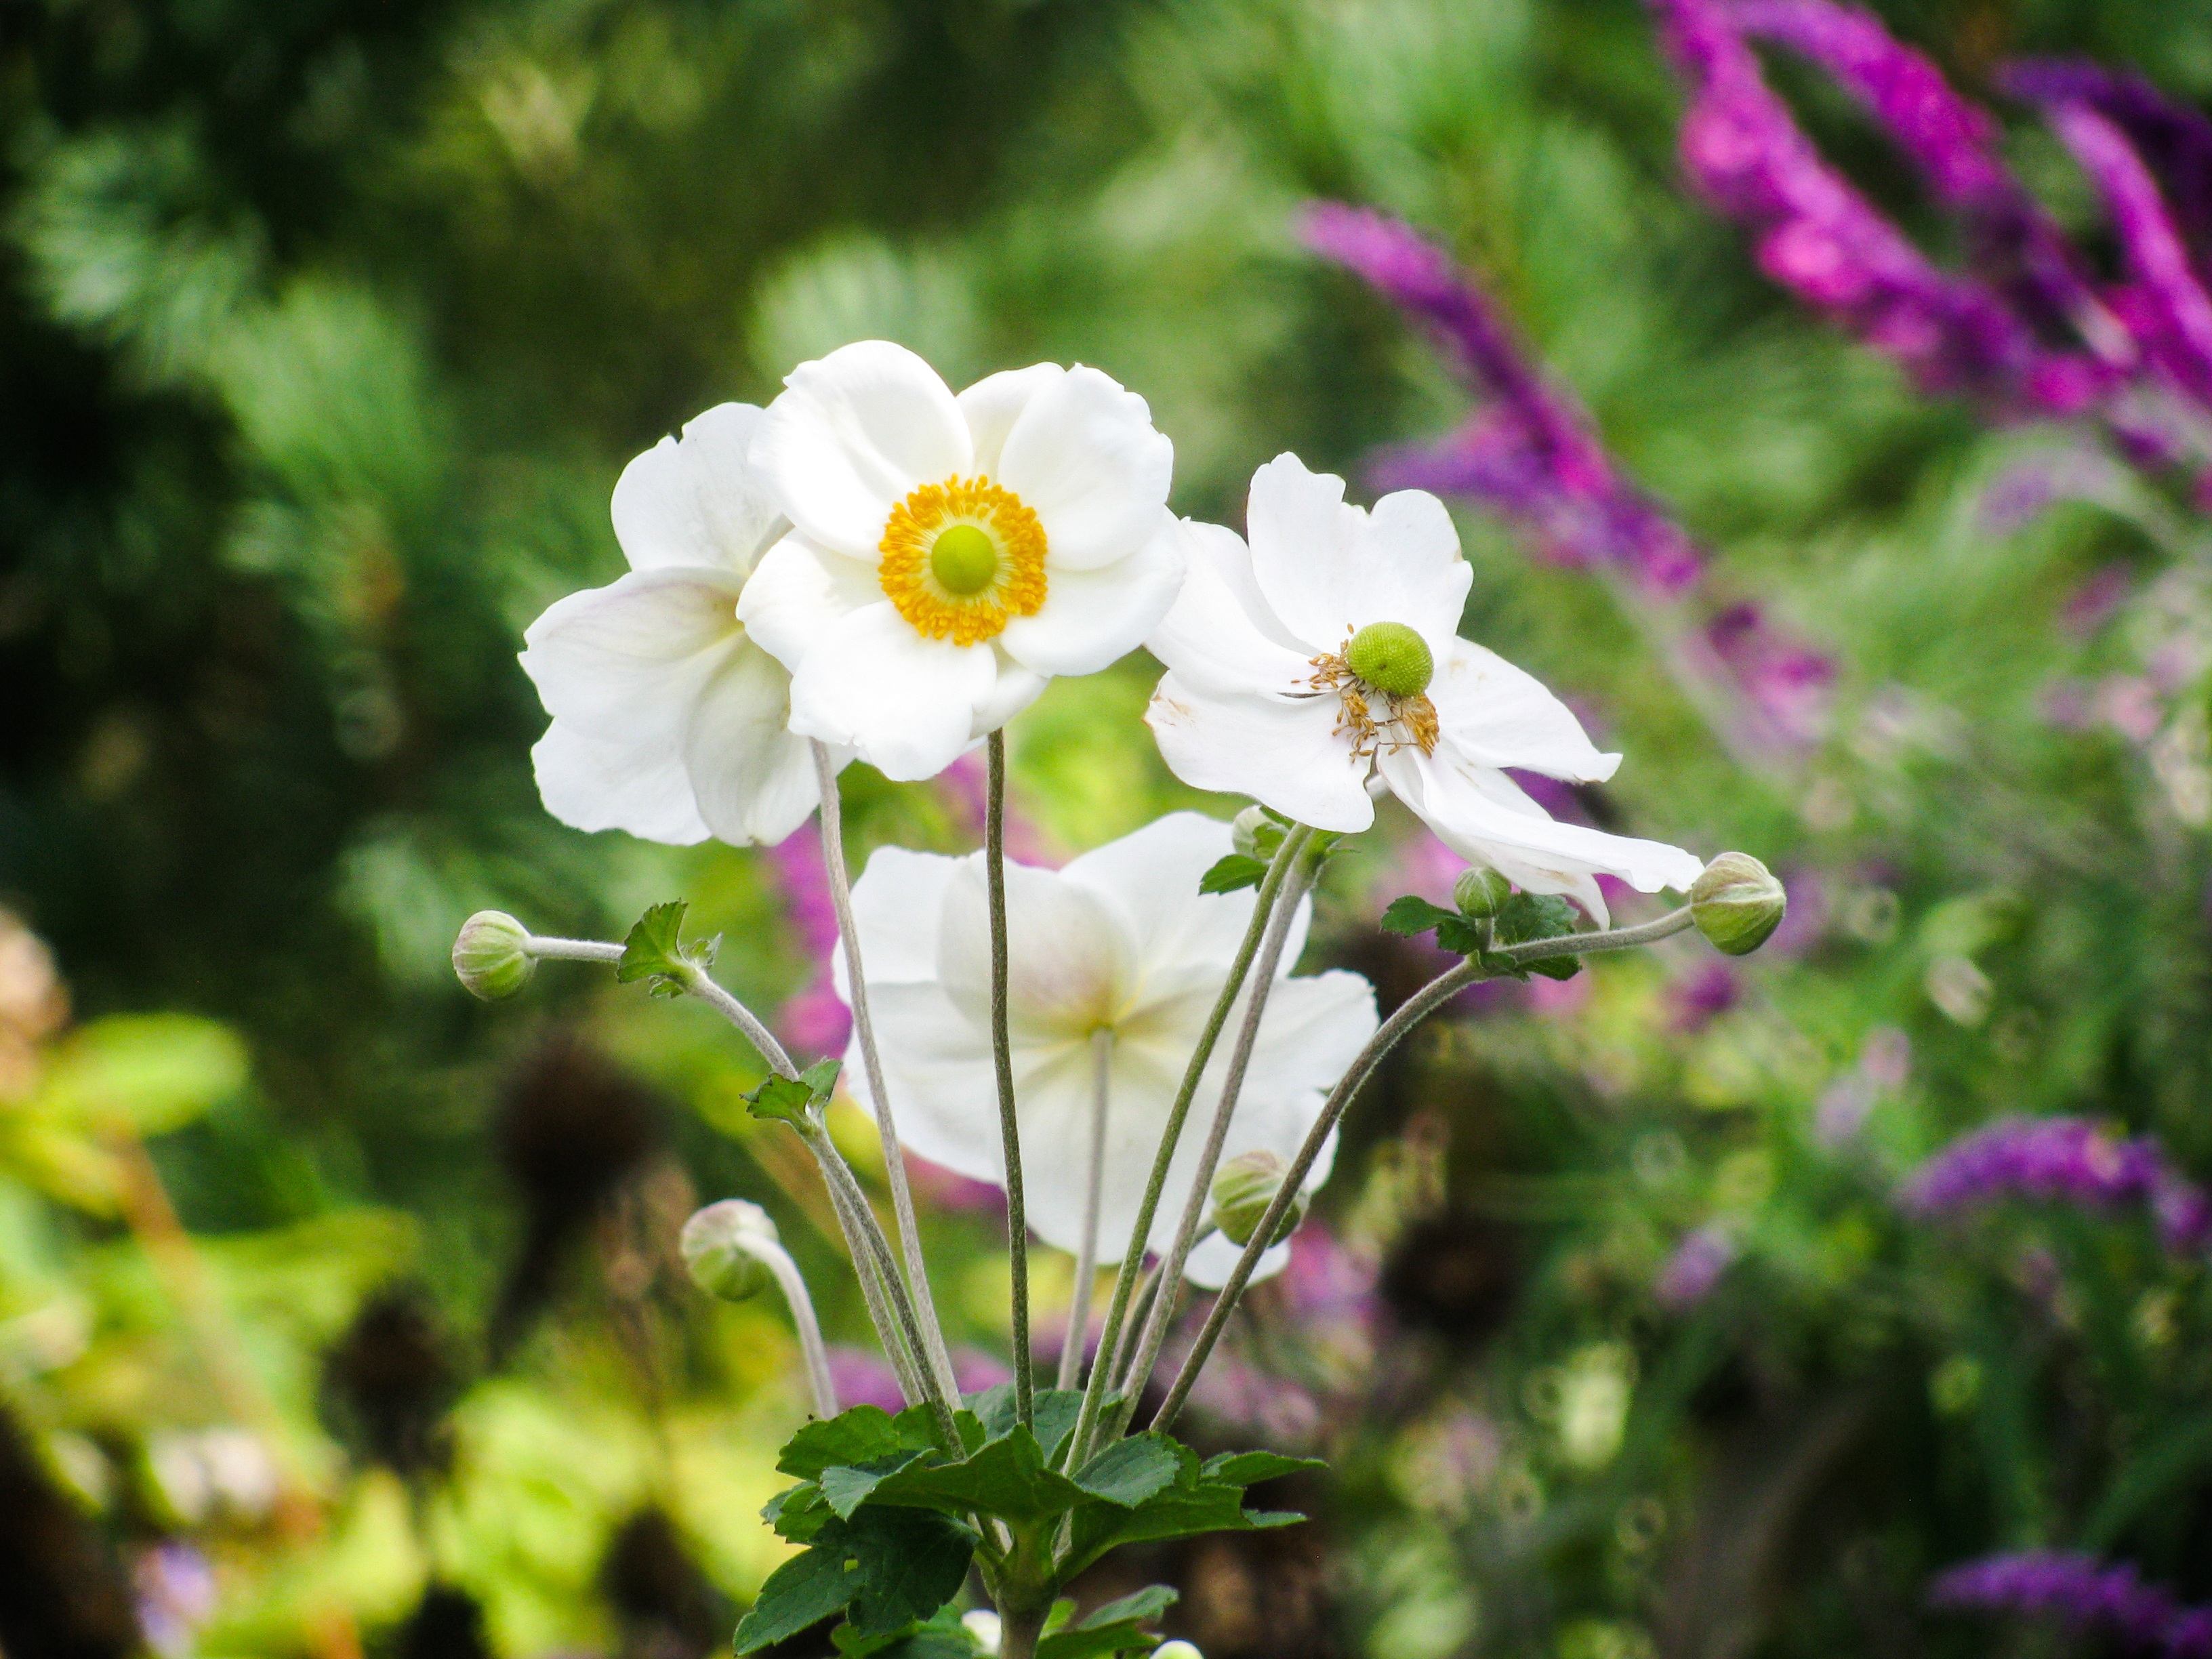
nature, blossom, bokeh, growth, plant, white, field, meadow, flower, petal, bloom, summer, environment, spring, macro, fresh, botany, closeup, flora, season, wildflower, gardening, macro photography, flowering plant, daisy family, annual plant, land plant, garden cosmos